Samsung

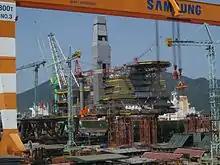
One of the world's largest oil and gas projects, Sakhalin-II- Lunskoye platform under construction. The topside facilities of the LUN-A (Lunskoye) and PA-B (Piltun Astokhskoye) platforms were built at the Samsung Heavy Industries' shipyard in South Korea.

Samsung comprises around 80 companies. Its activities include construction, consumer electronics, financial services, shipbuilding, and medical services, and two research and development stations that have allowed the "chaebol" to enter the industries of "high-polymer chemicals, genetic engineering tools [and biotech as a whole], aerospace, and nanotechnology."